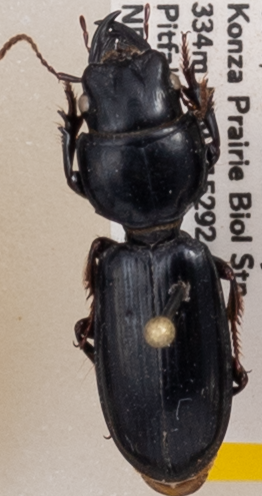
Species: Scarites vicinus
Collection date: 2019-07-17
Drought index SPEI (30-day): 1.594
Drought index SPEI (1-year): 1.85
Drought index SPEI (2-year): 0.71